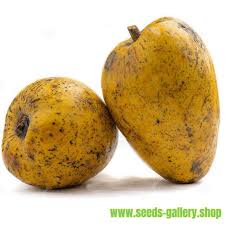
Label: others